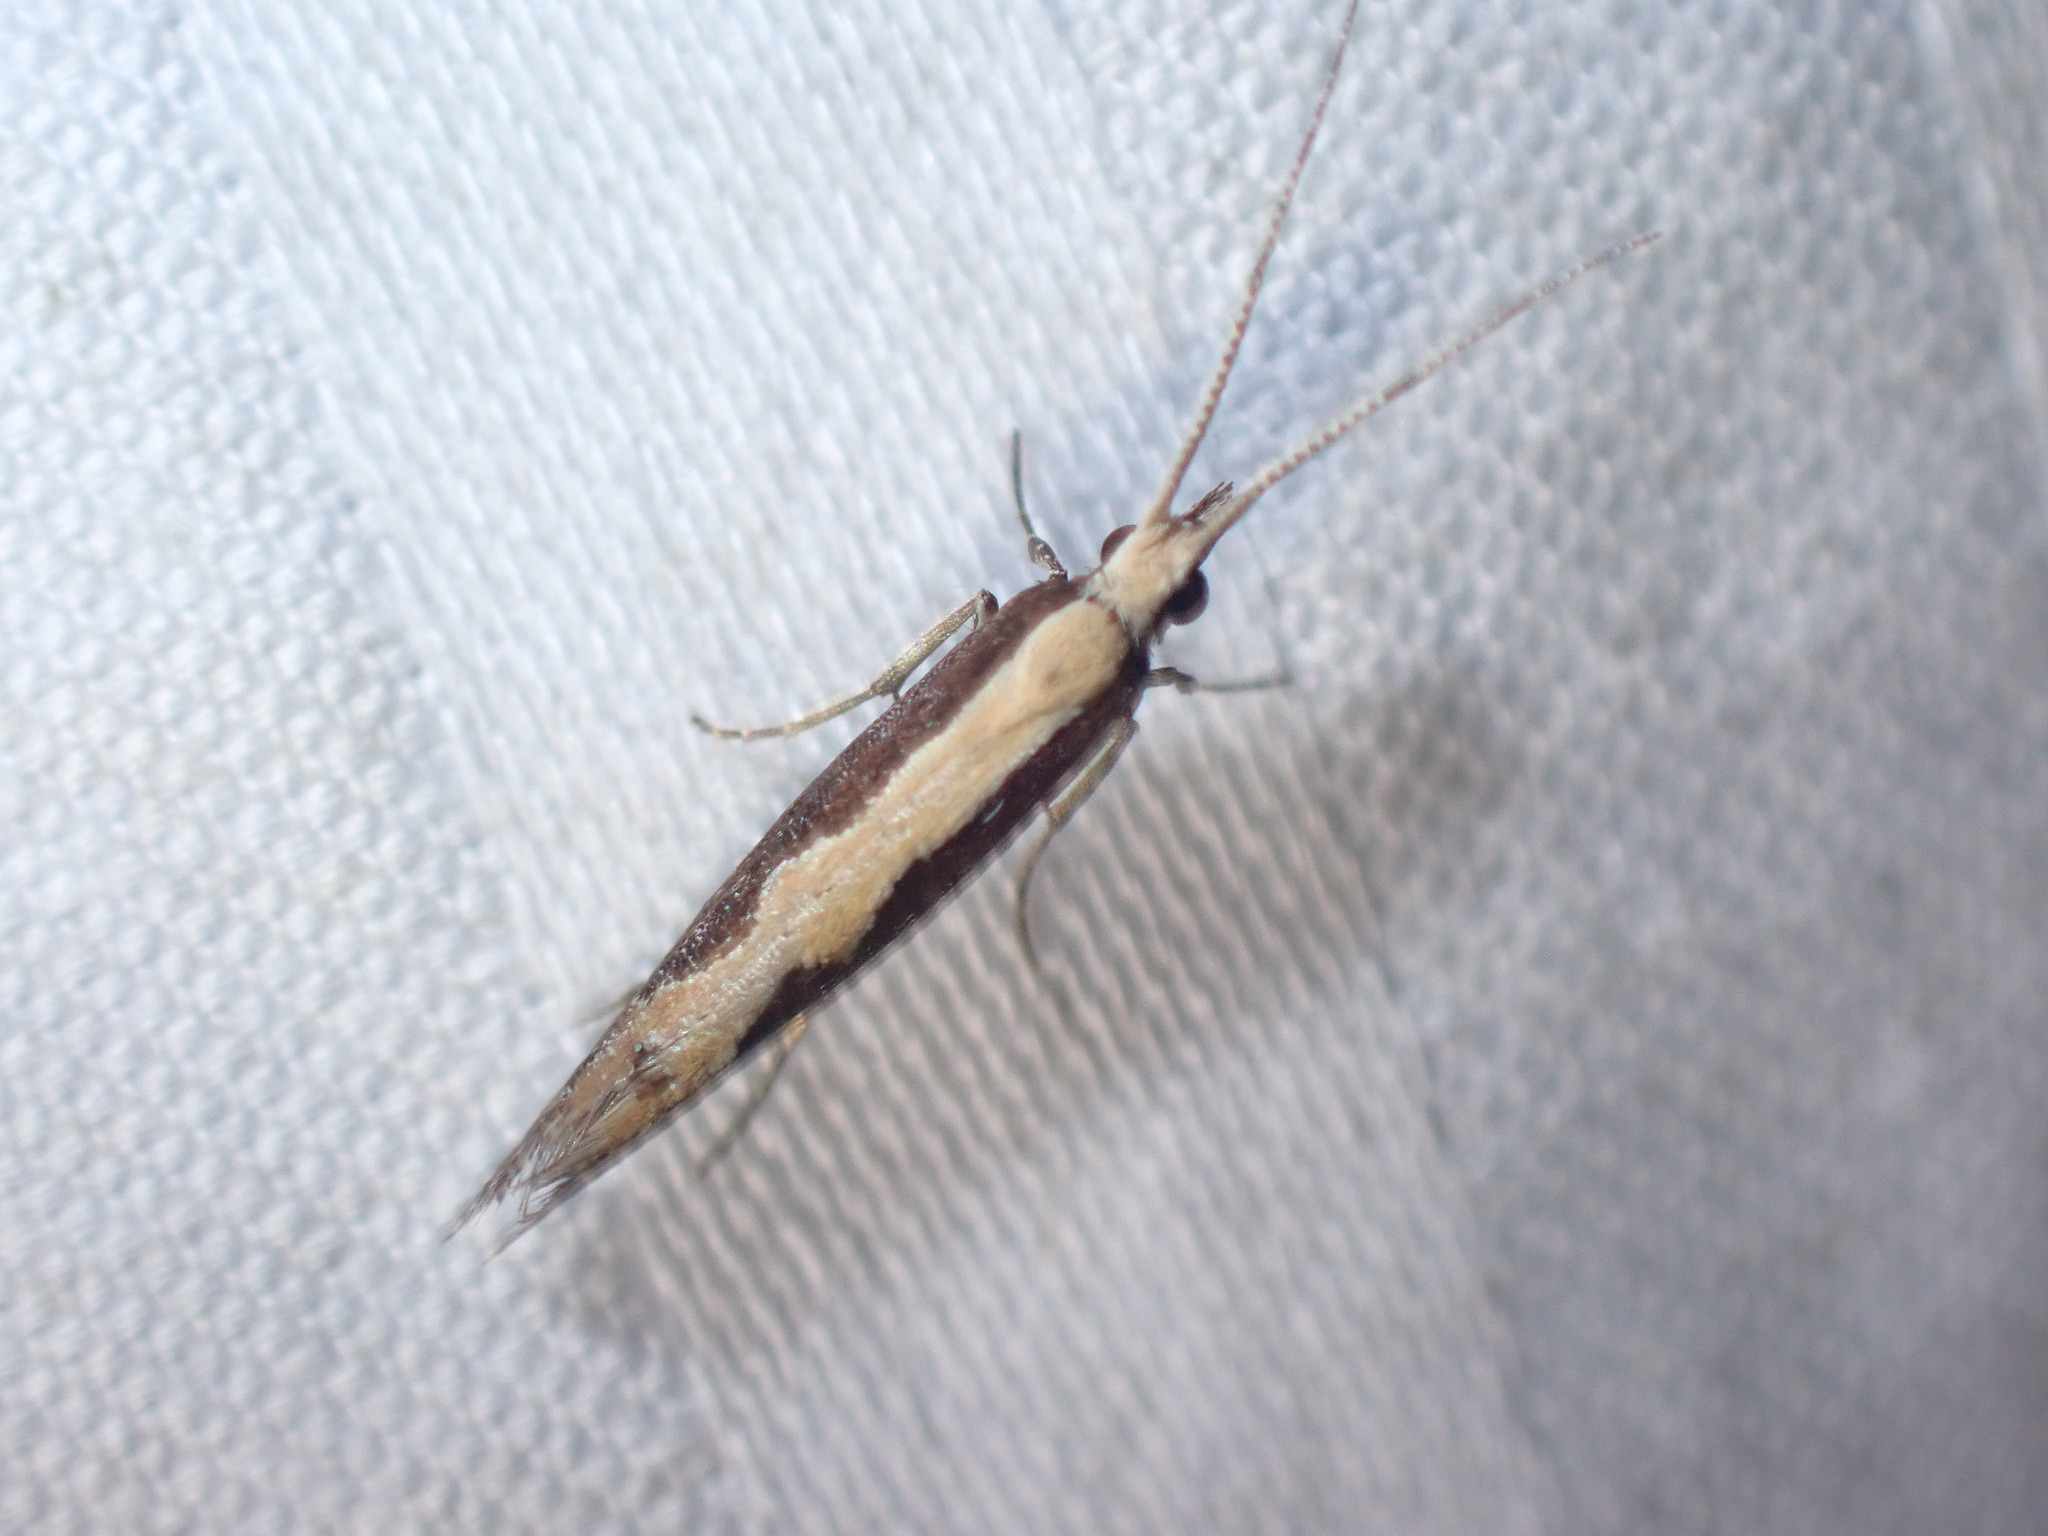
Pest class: diamondback_moth